Although of Course You End Up Becoming Yourself

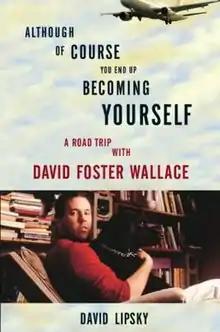
First edition

Although of Course You End Up Becoming Yourself: A Road Trip with David Foster Wallace is a 2010 memoir by David Lipsky about a five-day road trip with the author David Foster Wallace. It is based upon a "Rolling Stone" magazine story that received the National Magazine Award.